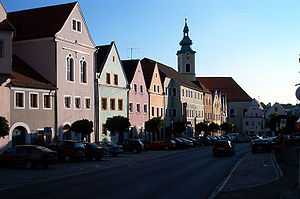
Neustadt an der Waldnaab
Torvet i Neustadt
Neustadt an der Waldnaab er administrationsby i Landkreisen af samme navn i Regierungsbezirk Oberpfalz i den tyske delstat Bayern.